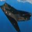
Label: airplane